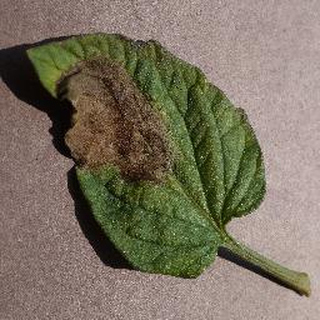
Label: tomato_late_blight